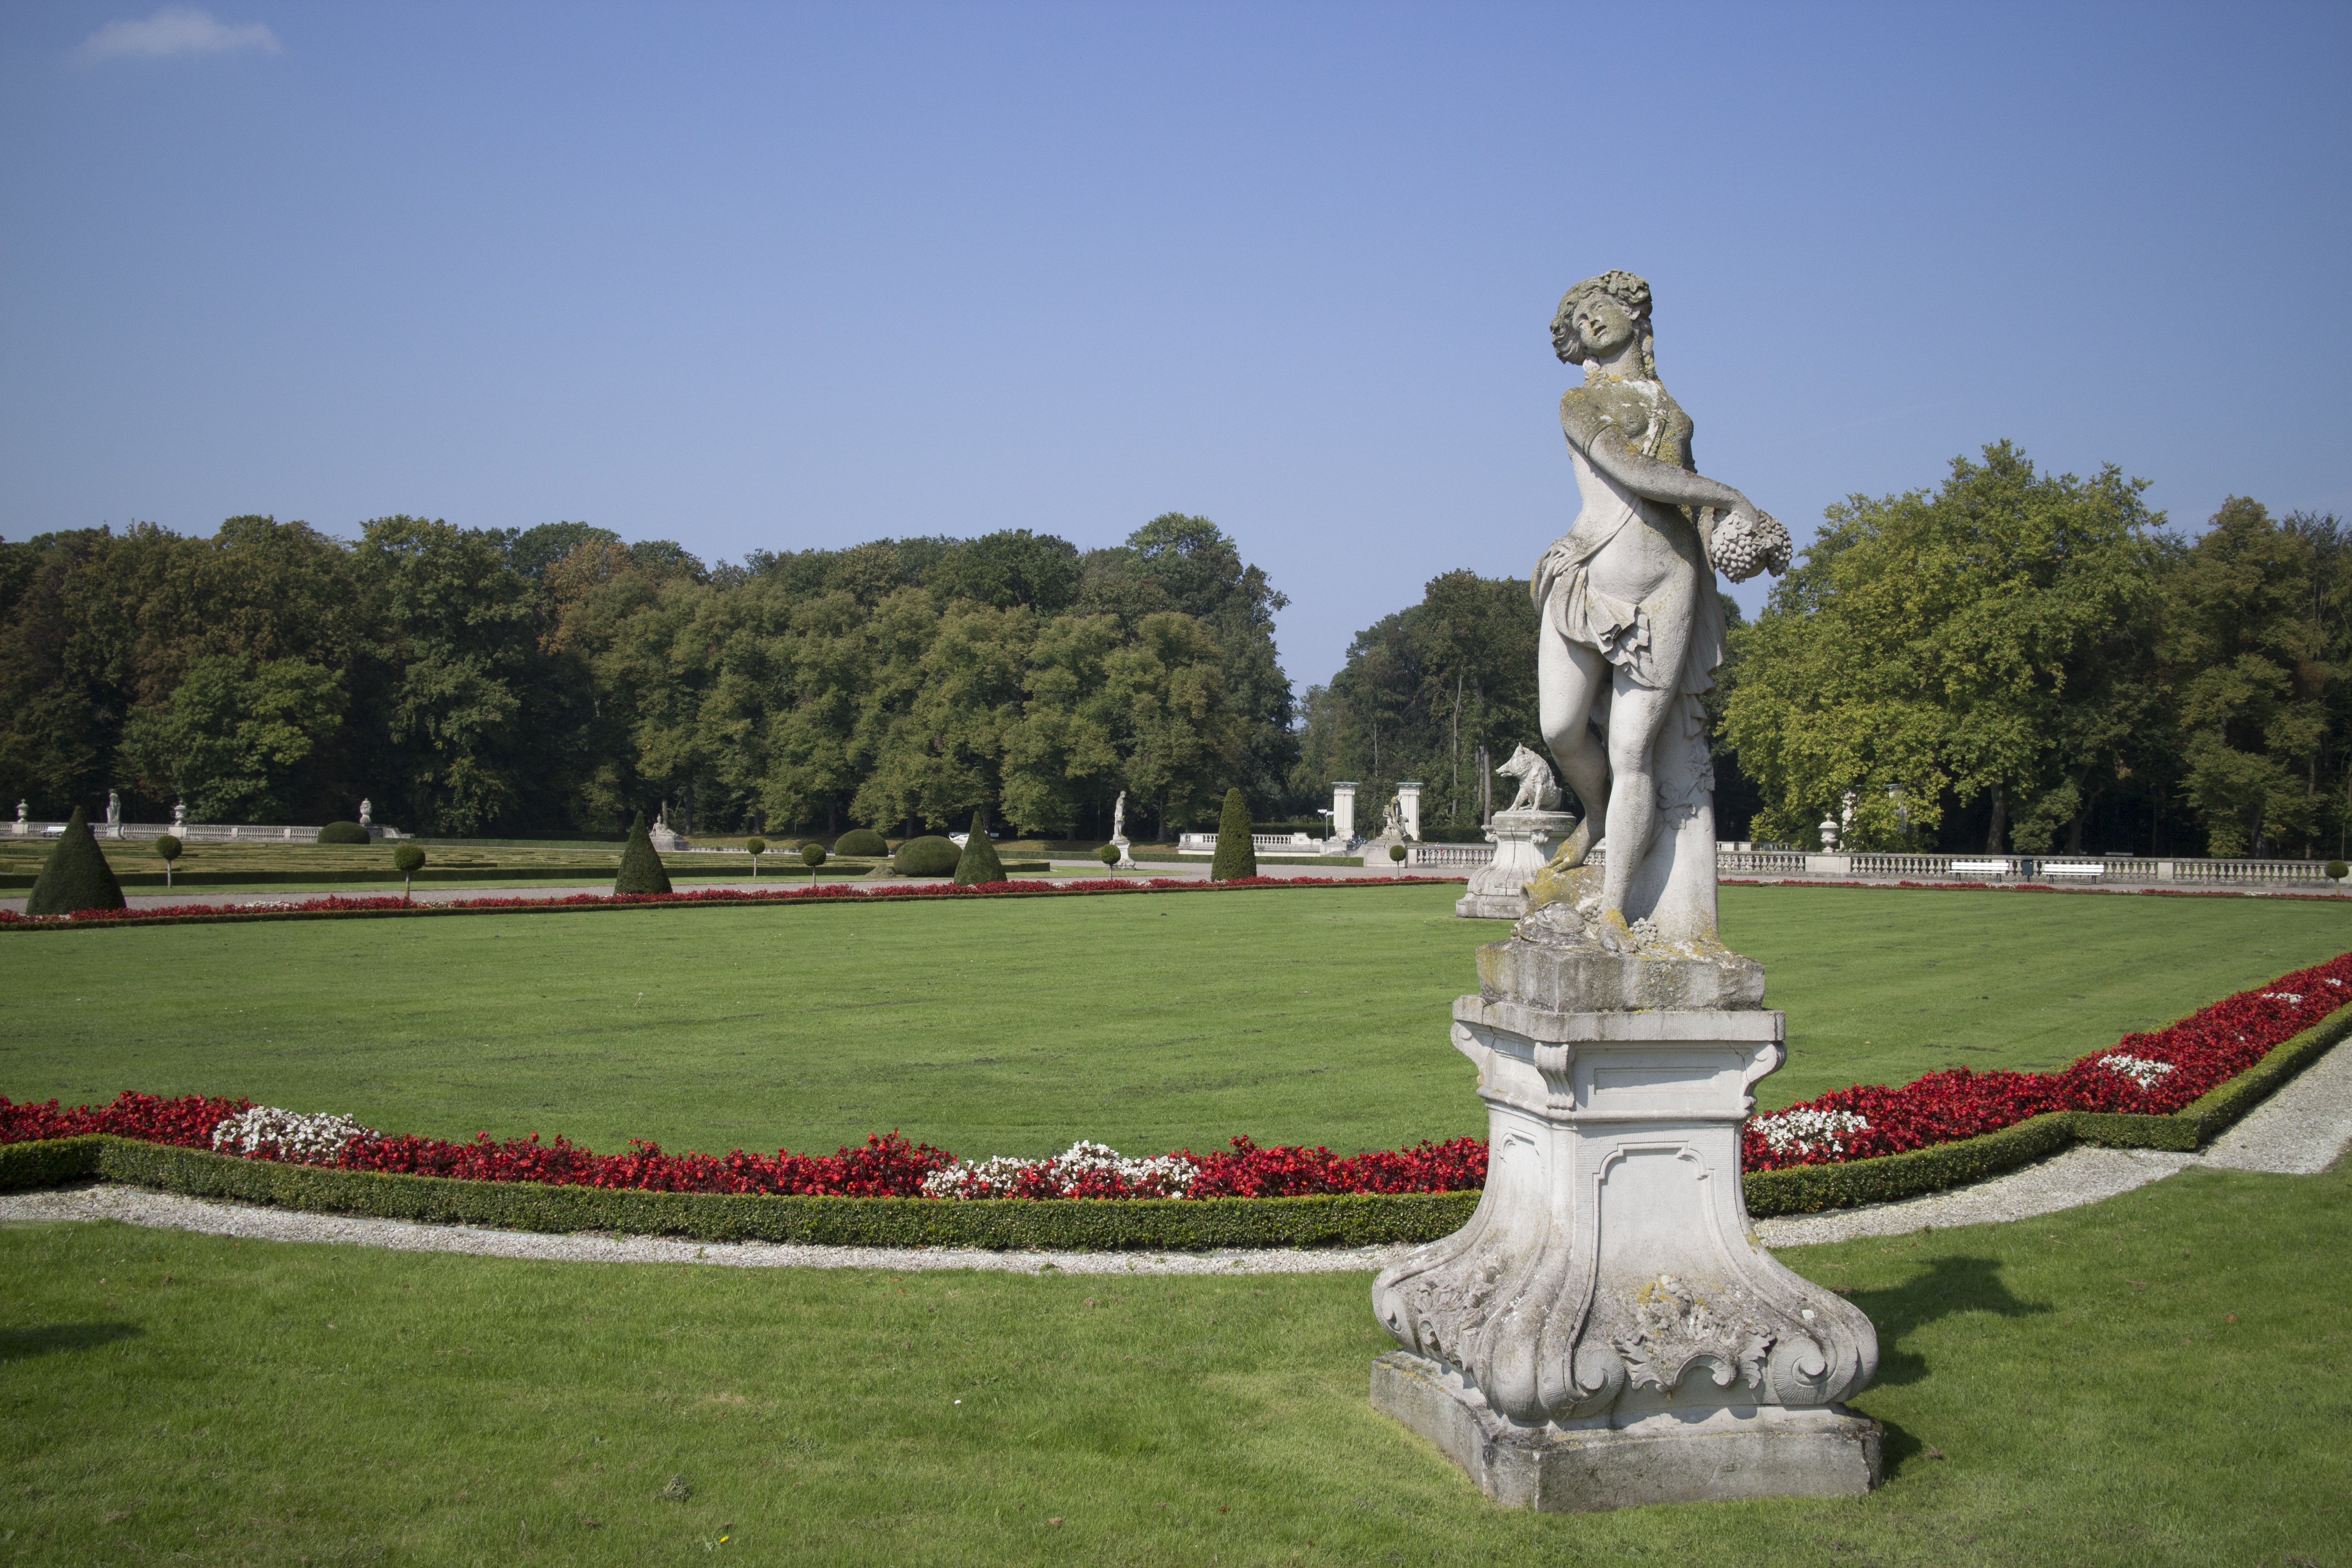
grass, structure, lawn, monument, statue, park, castle, sculpture, memorial, art, castle park, schlossgarten, english garden, m nsterland, moated castle, north churches, landscaped garden, ancient history